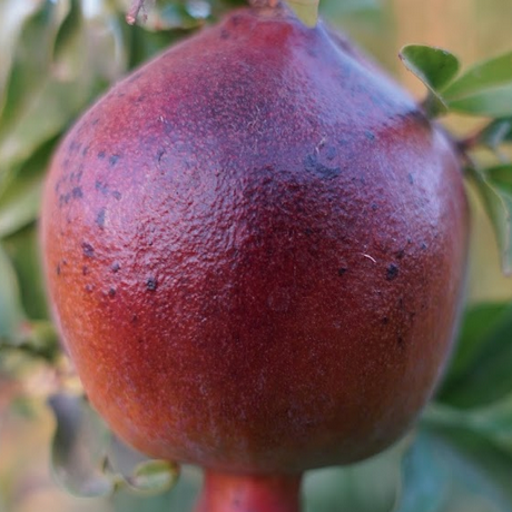
Label: Sunburn